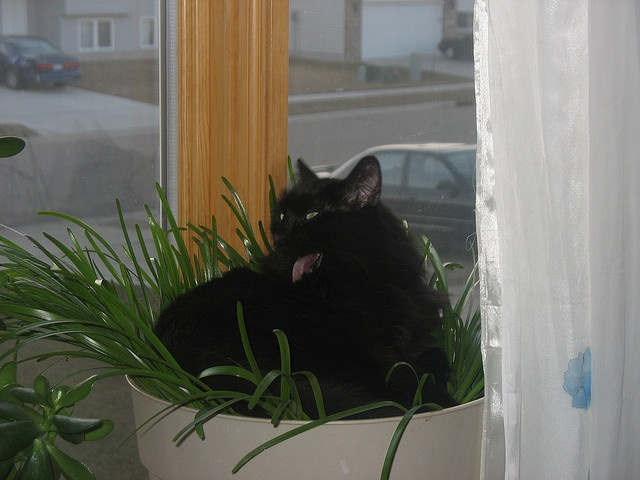
A cat is lying in a houseplant on the window sill
Black cat lying in flower pot on window ledge.
A cat is sitting in a potted plant.
A black cat is shown sitting in a live plant.
A black cat sitting in a potted plant.